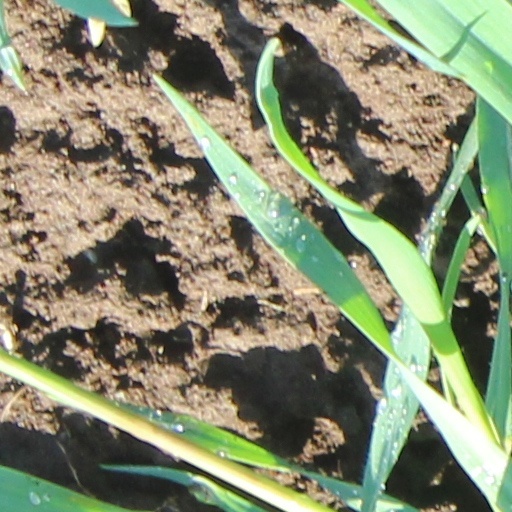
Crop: wheat